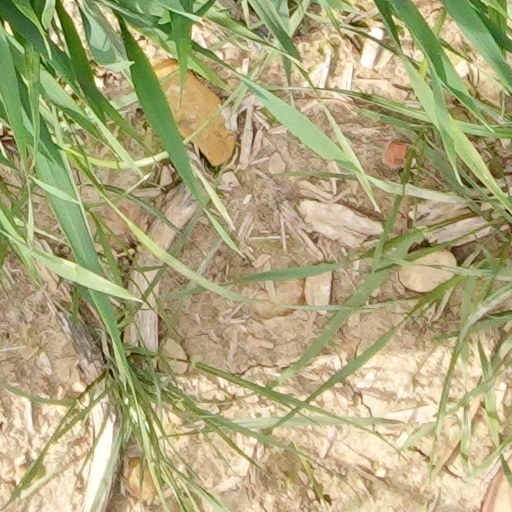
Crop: wheat